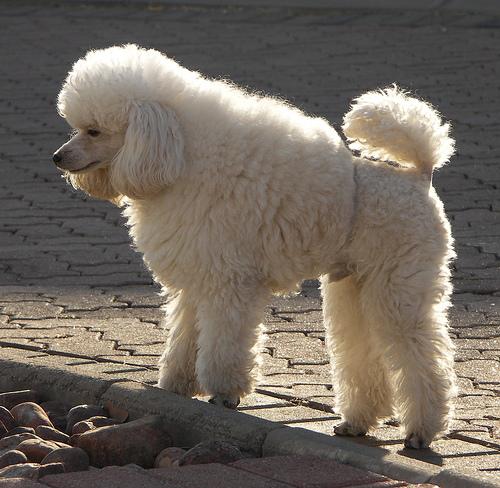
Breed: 2925-n000114-toy_poodle